Abbeydale Grange School

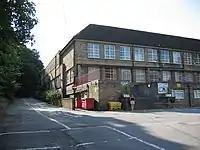
The former Upper School site in August 2003

After the School was closed the site was cleared, and in 2016 it was announced that a new housing development was to be constructed on the former lower school land.